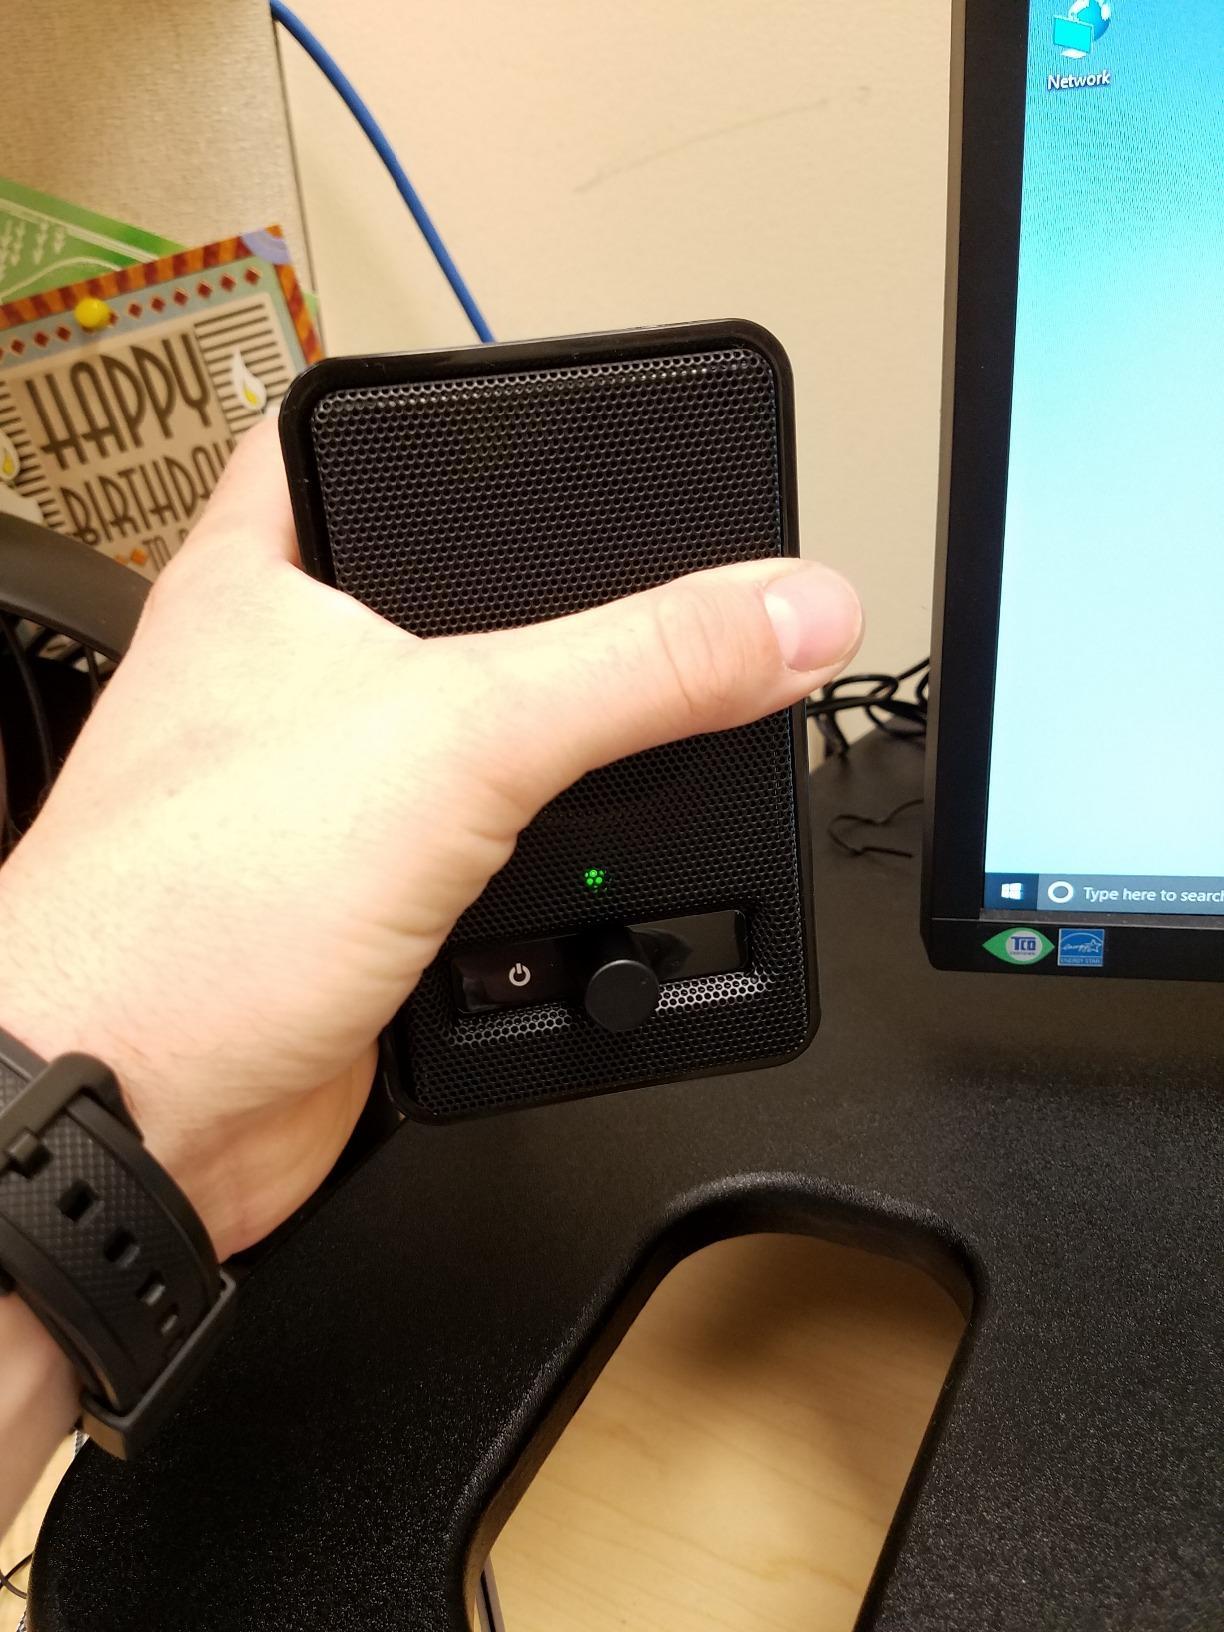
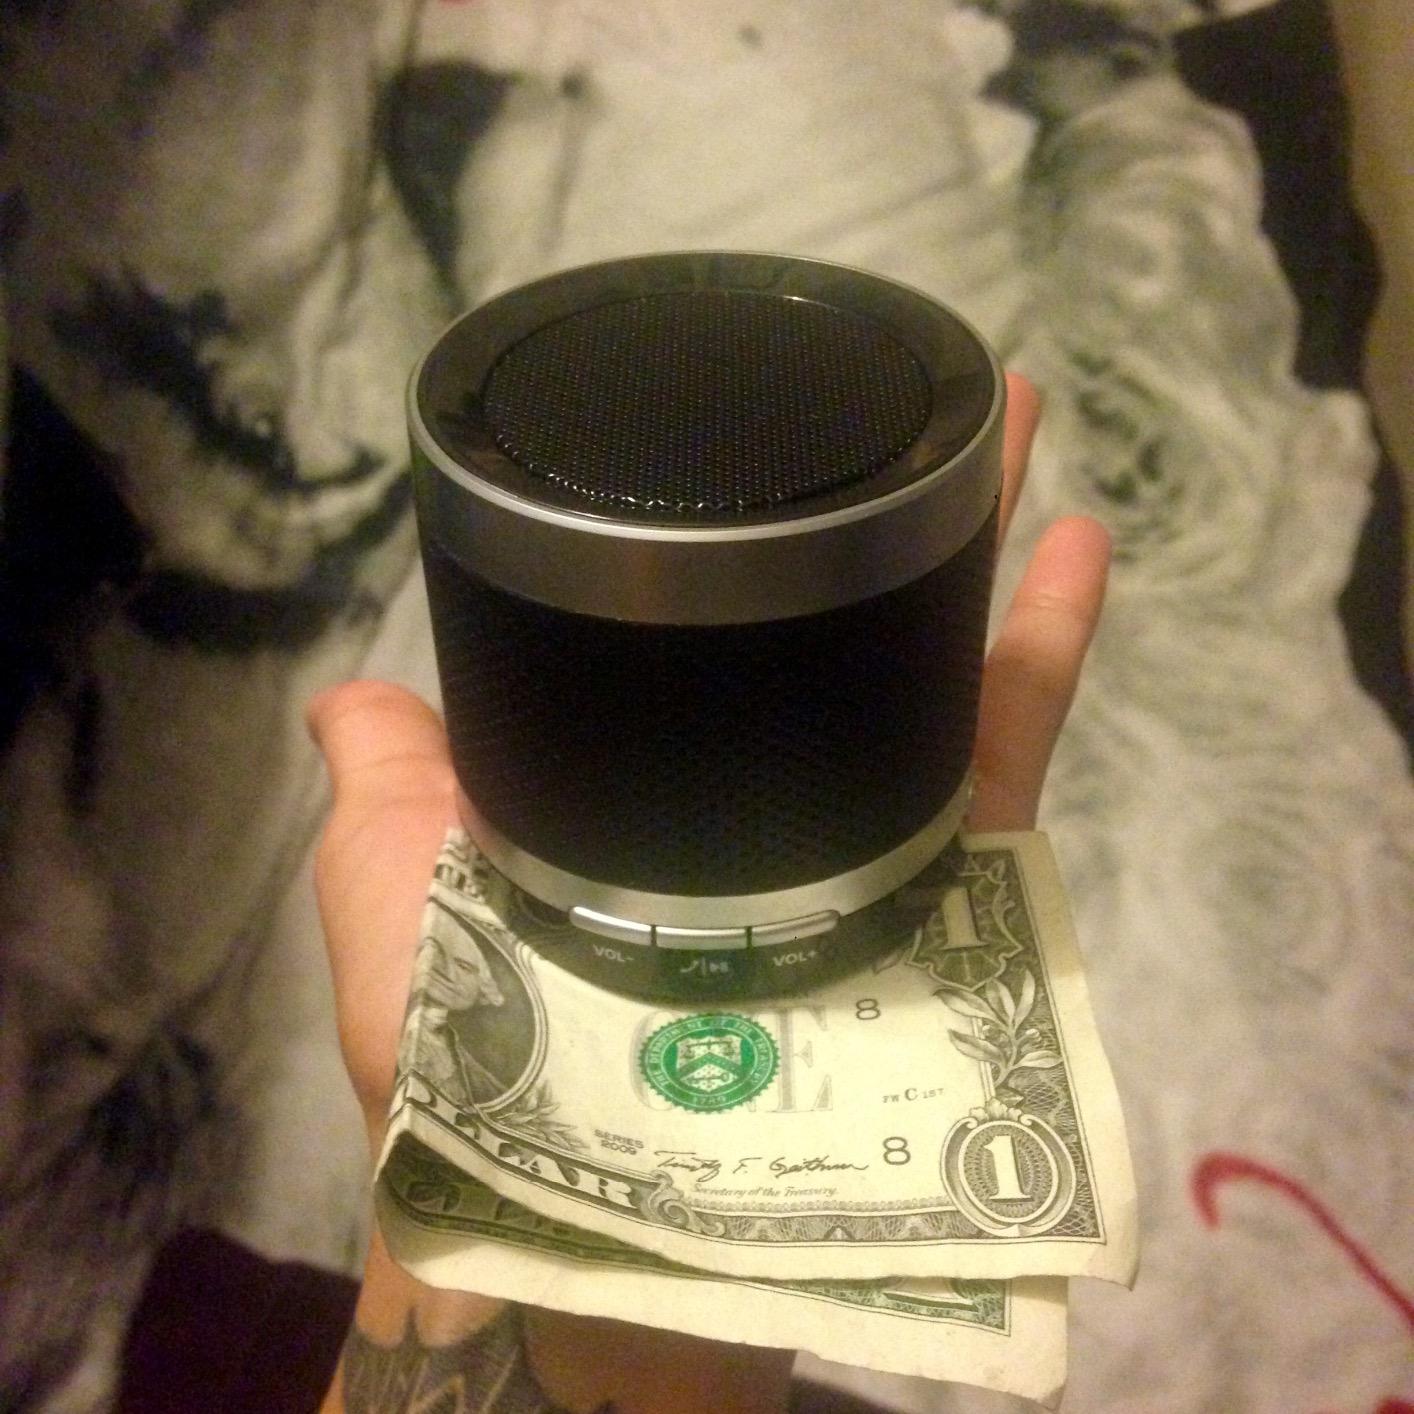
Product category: speaker
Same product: no